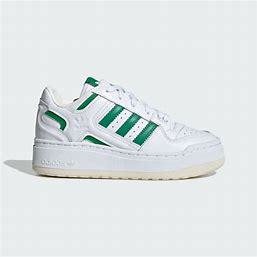
Brand: adidas
Model: originals Adidas Originals Forum